Oleg Gordievsky

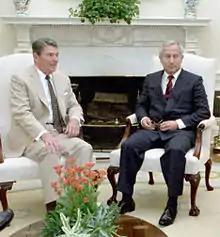
Gordievsky with U.S. President Ronald Reagan in 1987

Gordievsky wrote a number of books on the subject of the KGB and was frequently quoted in news media on the subject. In 1990, he was consultant editor of the journal "Intelligence and National Security." He worked in television in the UK in the 1990s, including the game show "Wanted". In 1995, the former British Labour Party leader Michael Foot received an out-of-court settlement (said to have been "substantial") from "The Sunday Times" after the newspaper alleged, in articles derived from claims in the original manuscript of Gordievsky's book "Next Stop Execution" (1995), that Foot was a KGB "agent of influence" with the codename 'Boot'.